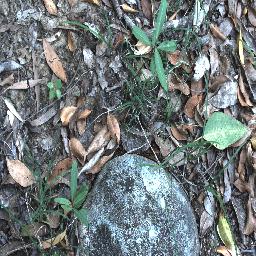
Label: rubber_vine